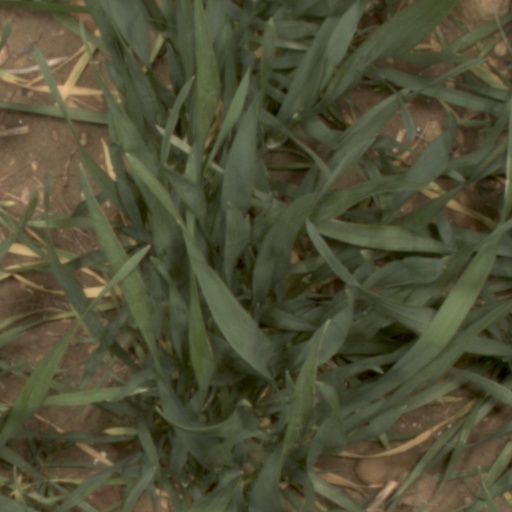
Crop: wheat